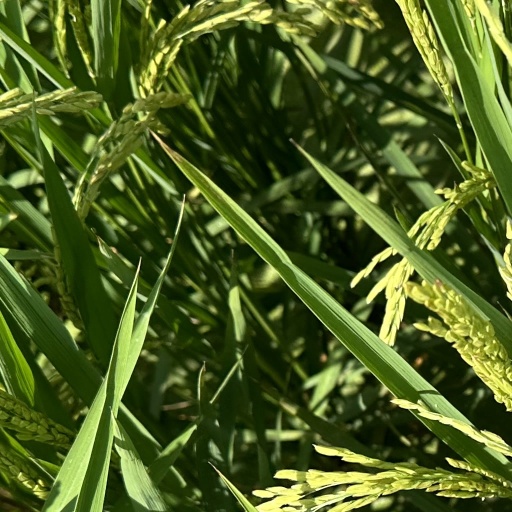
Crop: rice